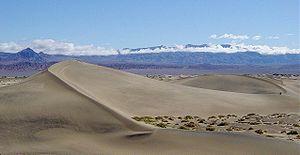
Le parc national de la vallée de la Mort est situé à l'est de la Sierra Nevada, en Californie, et s'étend en partie sur le Nevada. Avec plus de 13 600 km², ce parc de zone aride, intégralement situé dans le désert des Mojaves, est l'un des plus grands parcs nationaux américains.
La géographie des États-Unis consiste en l'étude du territoire des États-Unis, pays d'Amérique du Nord s'étendant de l'océan Pacifique à l'ouest à l'océan Atlantique à l'est sur une superficie de 9 600 000 km², ce qui en fait le quatrième pays le plus vaste sur Terre. Il est bordé au nord par le Canada et au sud par le Mexique.
La géomorphologie est l'étude scientifique des reliefs et des processus qui les façonnent, sur les planètes telluriques.